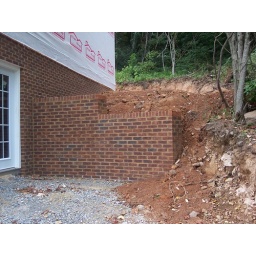
Retaining wall beside basement door